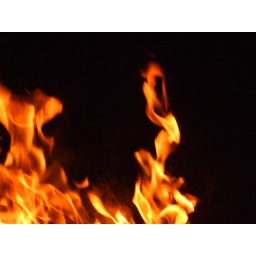
Flames from a shoe box full of wood, taken at night, in my back garden.